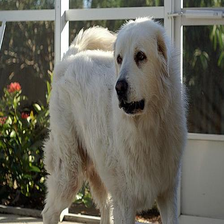
Species: dog
Breed: great pyrenees